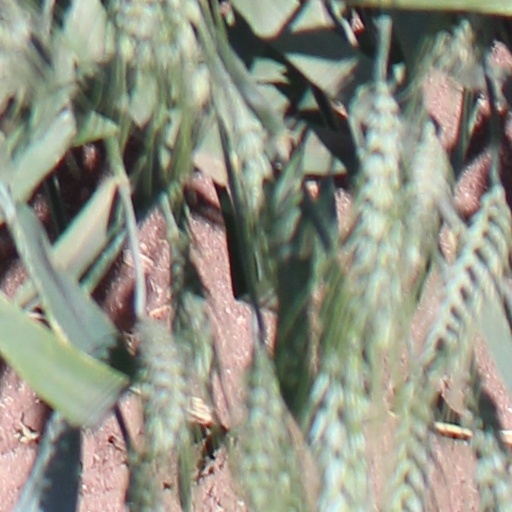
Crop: wheat